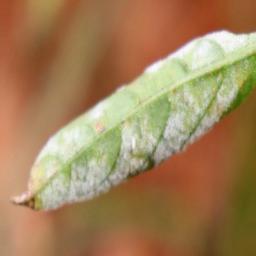
Label: powdery mildew